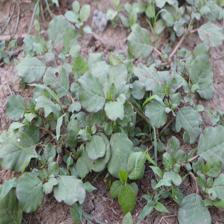
Label: BroadLeafWeed